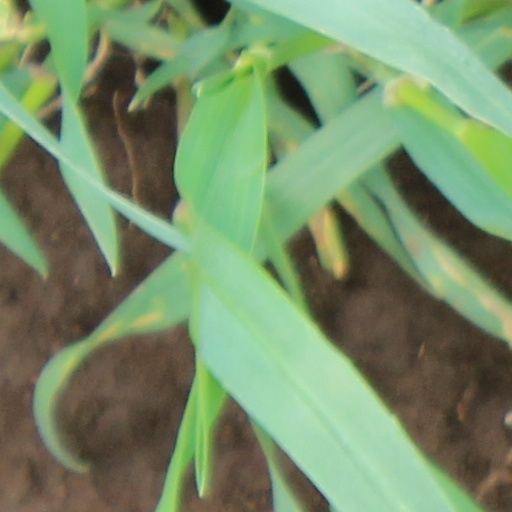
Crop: wheat